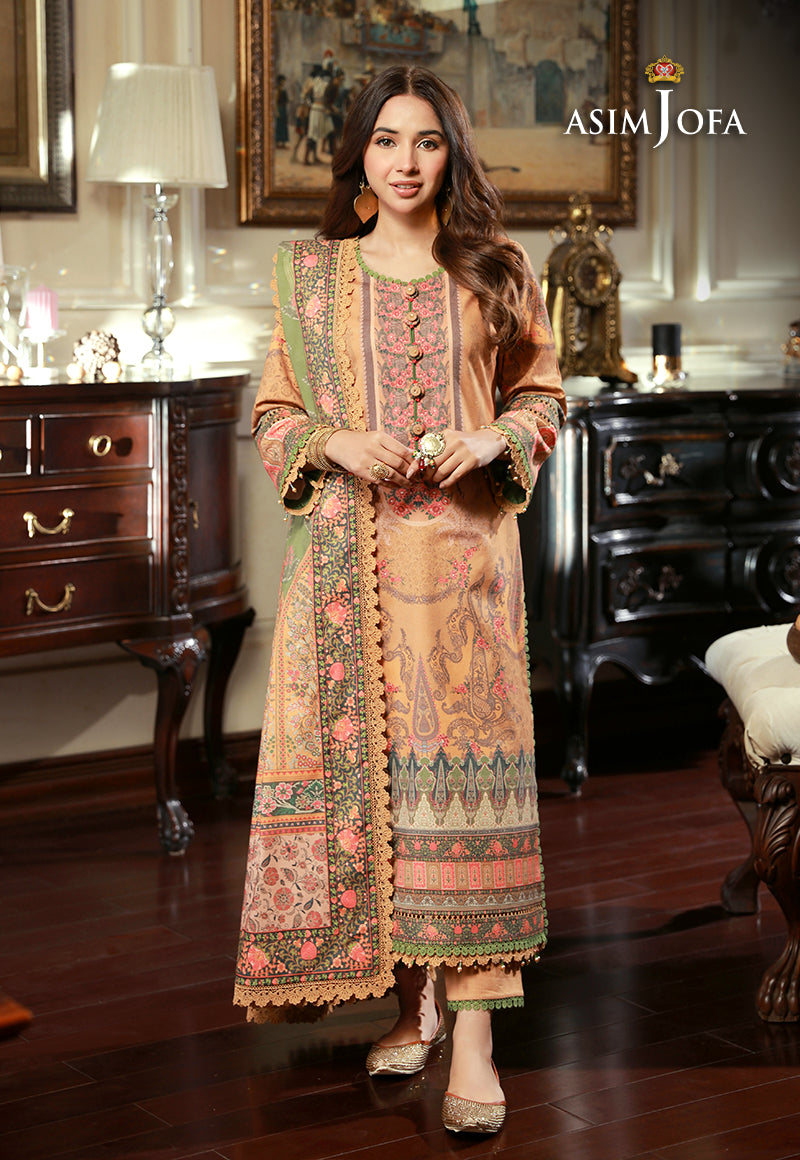
beige multi embroidered salwar suit